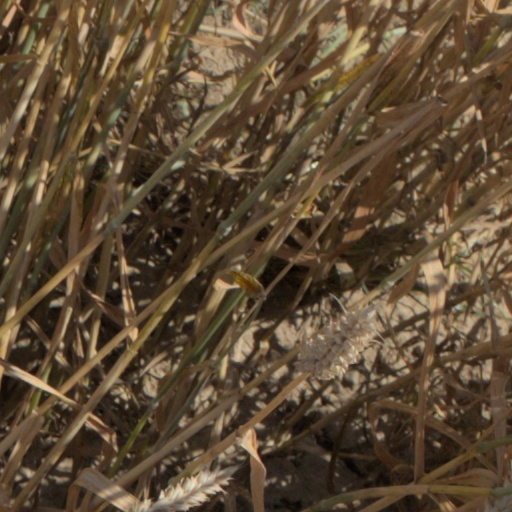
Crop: wheat